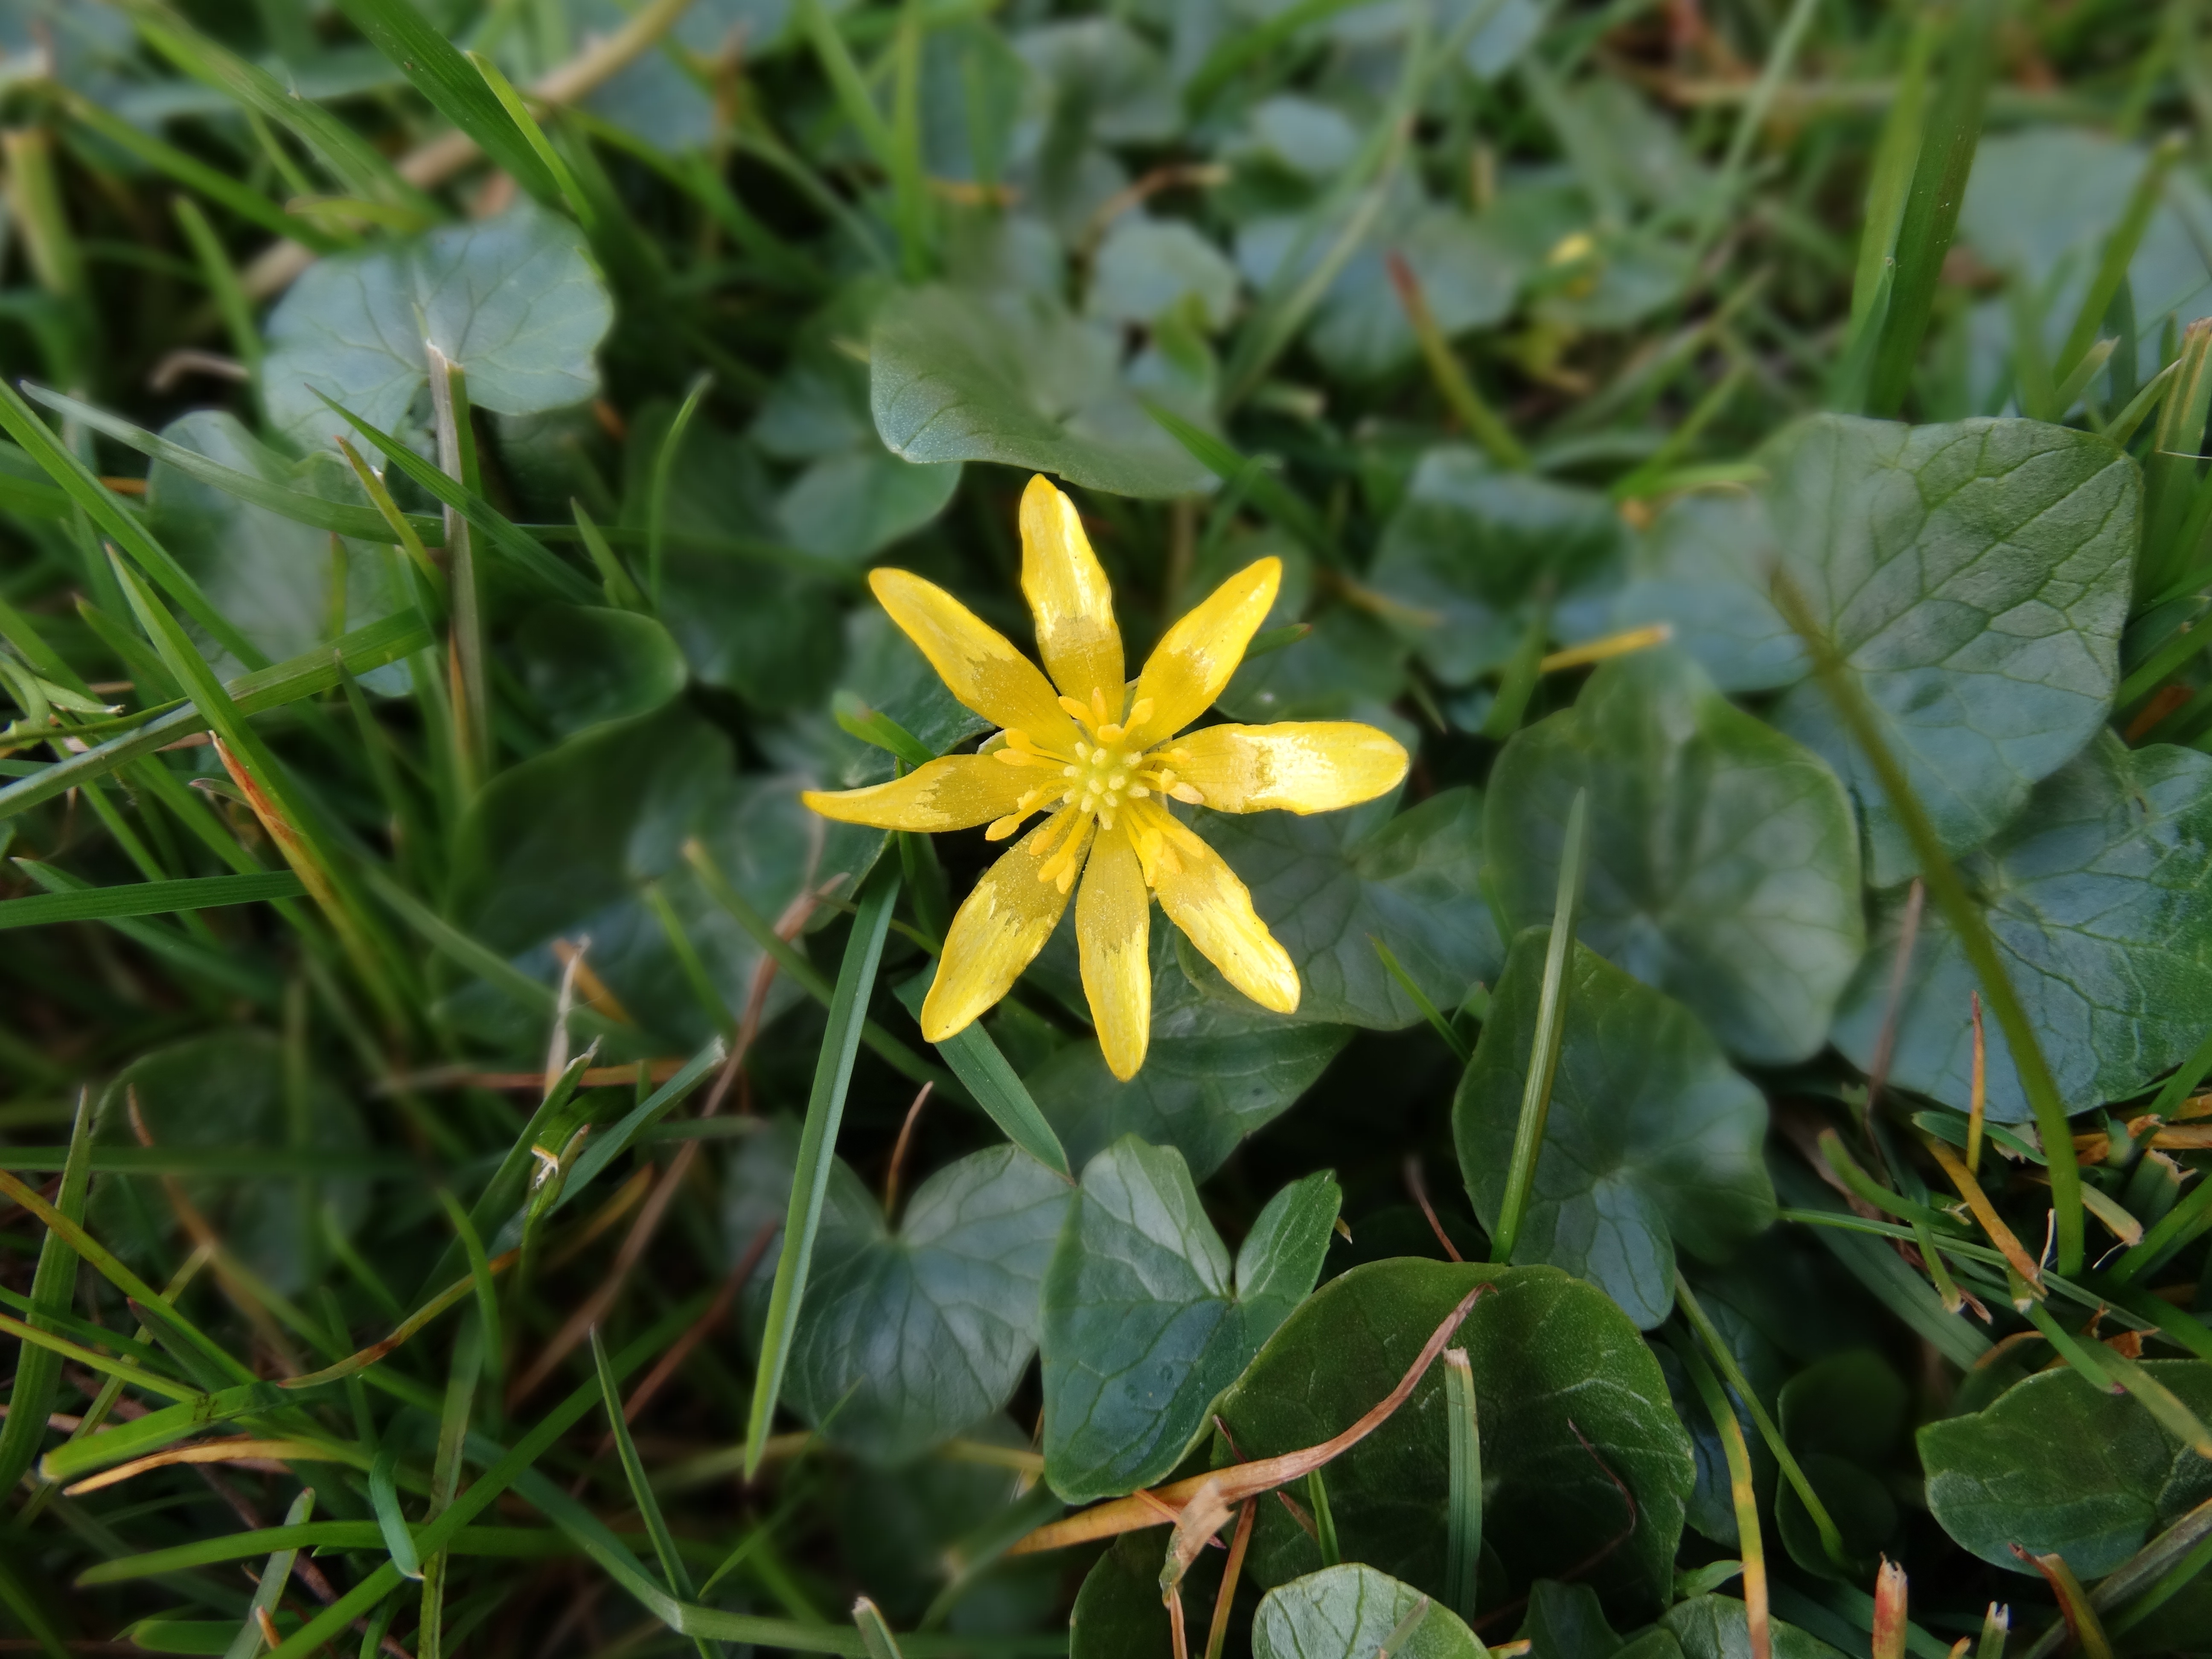
nature, plant, leaf, flower, bloom, spring, green, botany, flora, wild flower, wildflower, wild flowers, shrub, flowering plant, yellow star, land plant